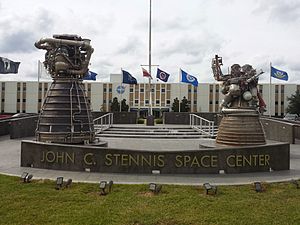
John C. Stennis Space Center
Hovedkvarteret
John C. Stennis Space Center er den amerikanske rumfartsorganisation NASAs største anlæg til test og afprøvning af raketmotorer. Det er beliggende ved bredden af Pearl River i Hancock County i den sydøstlige del af Mississippi, på grænsen til Louisiana. Det dækker et areal på 55 km².